List of irredentist claims or disputes

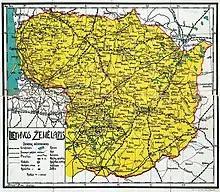
The map shows Lithuania's territorial claims that were recognised by the Soviet treaty. They were almost identical to the historical ethnic Lithuanian lands of the 13th to the 16th centuries.

The Greater and Lesser Tunbs as well as Abu Musa are disputed by the United Arab Emirates with Iran as well as the northern shores of Iran surrounding the heavily Arab south like place such as Bandar Lengeh and Bandar Abbas and as well as Qeshm Island and besides regions in Iran places like Musandam Peninsula were ruled by the maritime people of Al Qasimi until the war of 1819 when it was handed over to the Omani's as well as land in Oman's northern province and land along the Saudi border and places like Qatar first in 1867 and then in 1881 and more recently claims over Yemen regarding control of Socotra in 2018 also lead some to wonder if the UAE would continue on this path however they didn't.